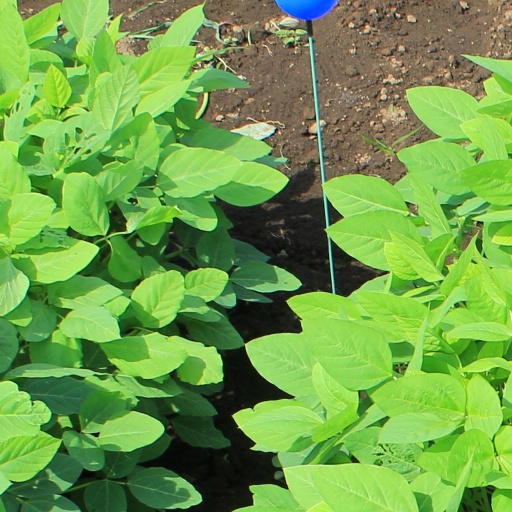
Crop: soybean